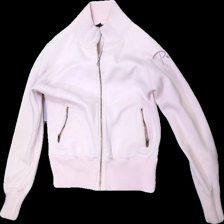
View: front
Type: Sweater
Category: Ladies
Brand: Not in the list
Brand text on label: Canard
Colors: Pink
Material: 75% Polyester 25% Cotton
Pattern: Embroidered
Cut: Regular
Size: XL
Season: All
Stains: Minor
Damage: stain
Damage location: bottom right
Damage 2: stain
Damage 2 location: bottom left
Price range: <50
Recommended usage: Export
Description: Pink sweater with emroidery and a zipper